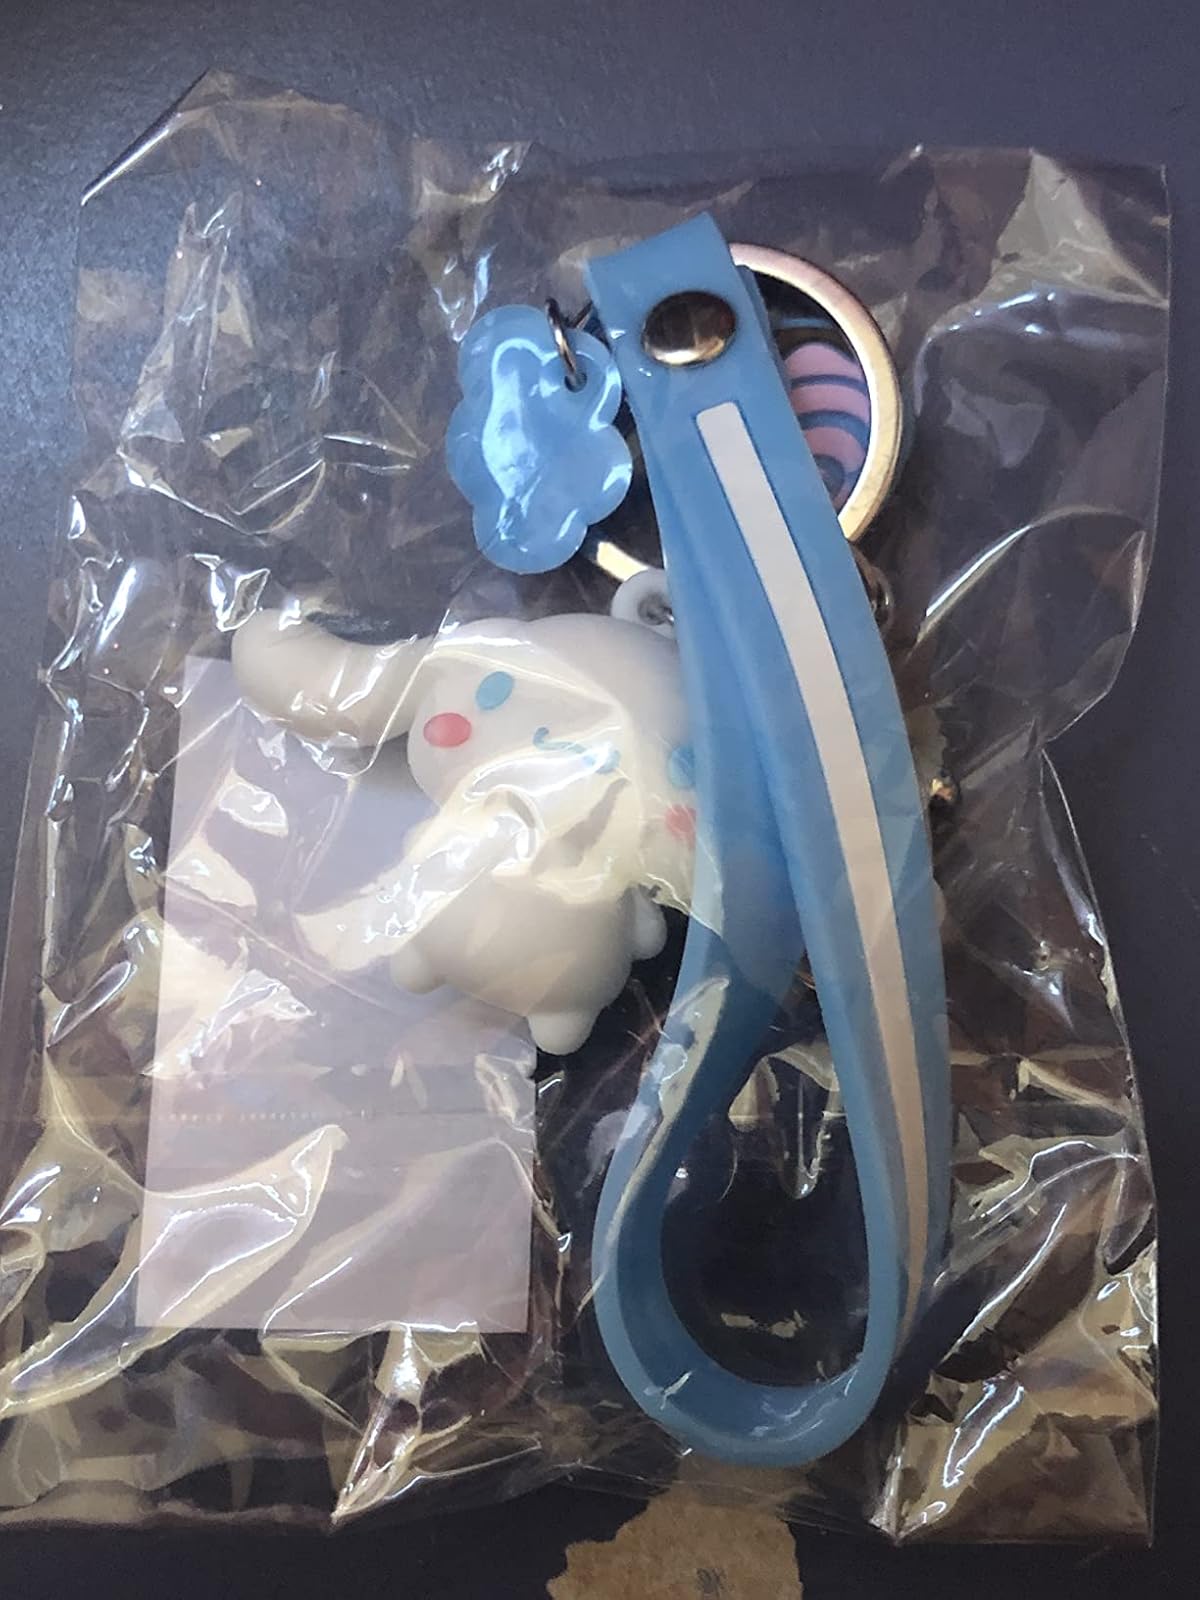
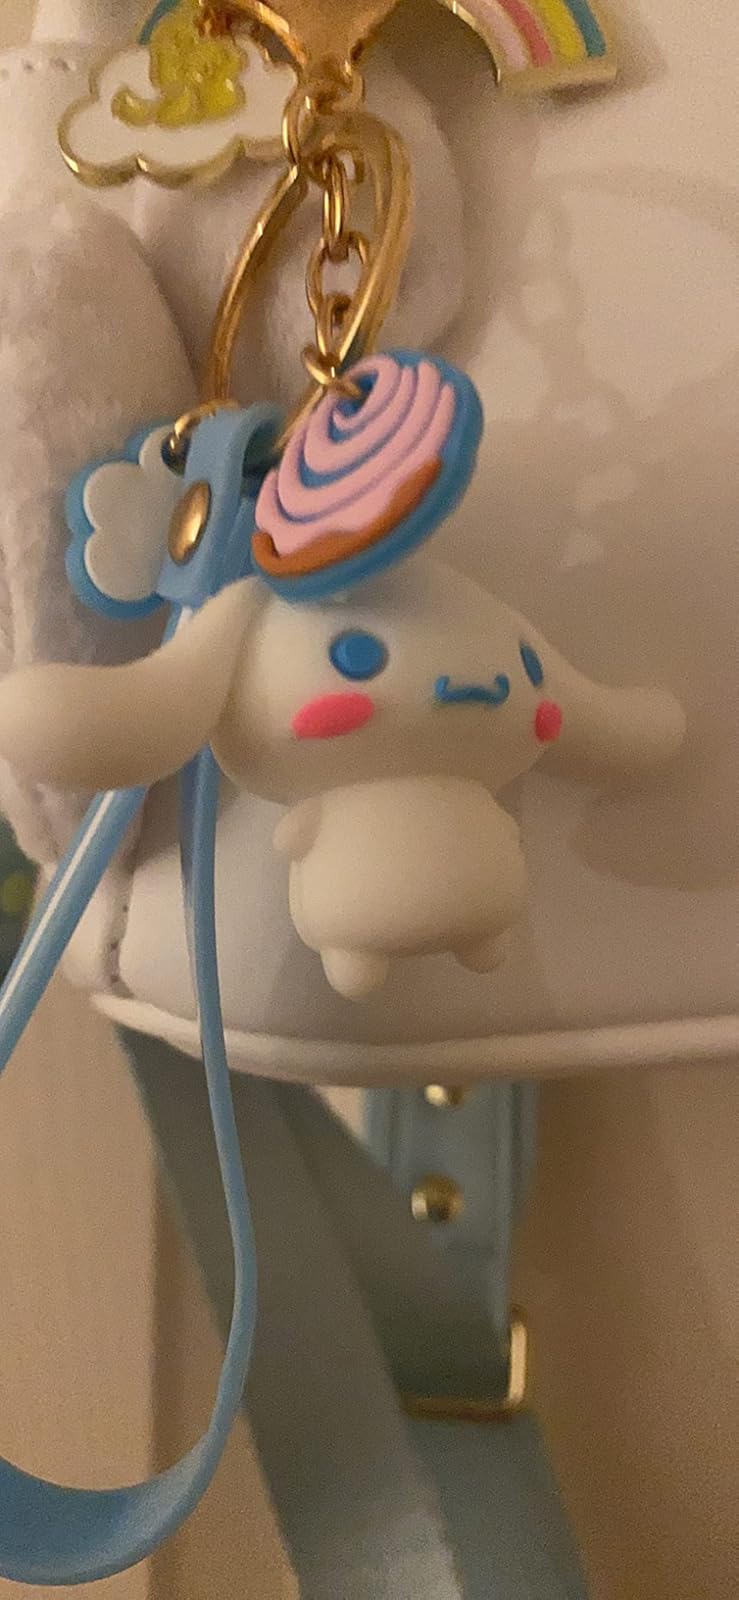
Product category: accessories_keychain
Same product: yes